Dog (zodiac)

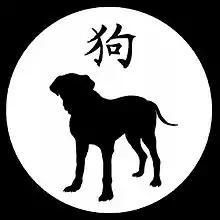
Zodiac dog, showing the "gǒu" (狗) character for dog

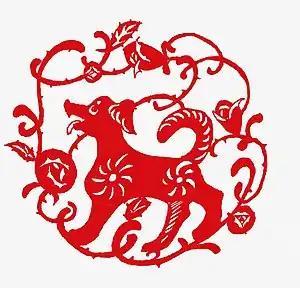
Chinese paper cutting

The Dog (狗) is eleventh of the 12-year cycle of animals which appear in the Chinese zodiac related to the Chinese calendar. The Year of the Dog is associated with the Earthly Branch symbol 戌. The character 狗, also refers to the actual animal while 戌, also refers to the zodiac animal.